In Search of... (TV series)

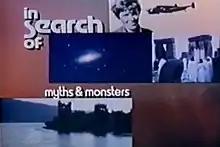
"In Search of..." title screen

In Search of... is an American television series that was broadcast weekly from 1976 to 1982, devoted to mysterious phenomena. It was created after the success of three one-hour documentaries produced by creator Alan Landsburg: "In Search of Ancient Astronauts" in 1973 (based on the 1968 book/ 1970 film "Chariots of the Gods?" by Erich von Däniken), "In Search of Ancient Mysteries" (1974), and "The Outer Space Connection" in 1975 (later adapted into popular paperbacks written by Landsburg), all of which featured narration by Rod Serling, who was the initial choice to host the spin-off show. Serling died before production started, and Leonard Nimoy was then selected to be the host. The series was revived with host Mitch Pileggi in 2002 and again in 2018 with Zachary Quinto for the History channel.